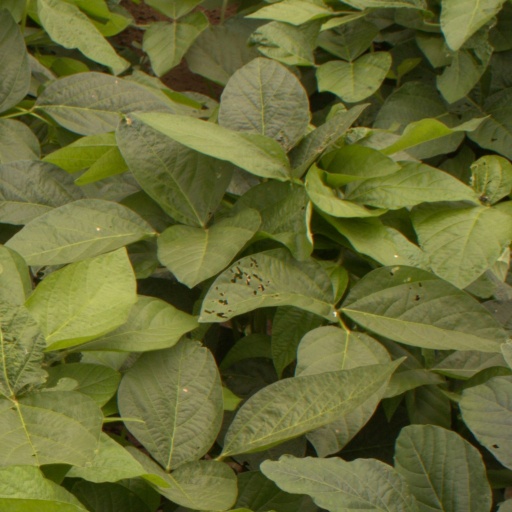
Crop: soybean